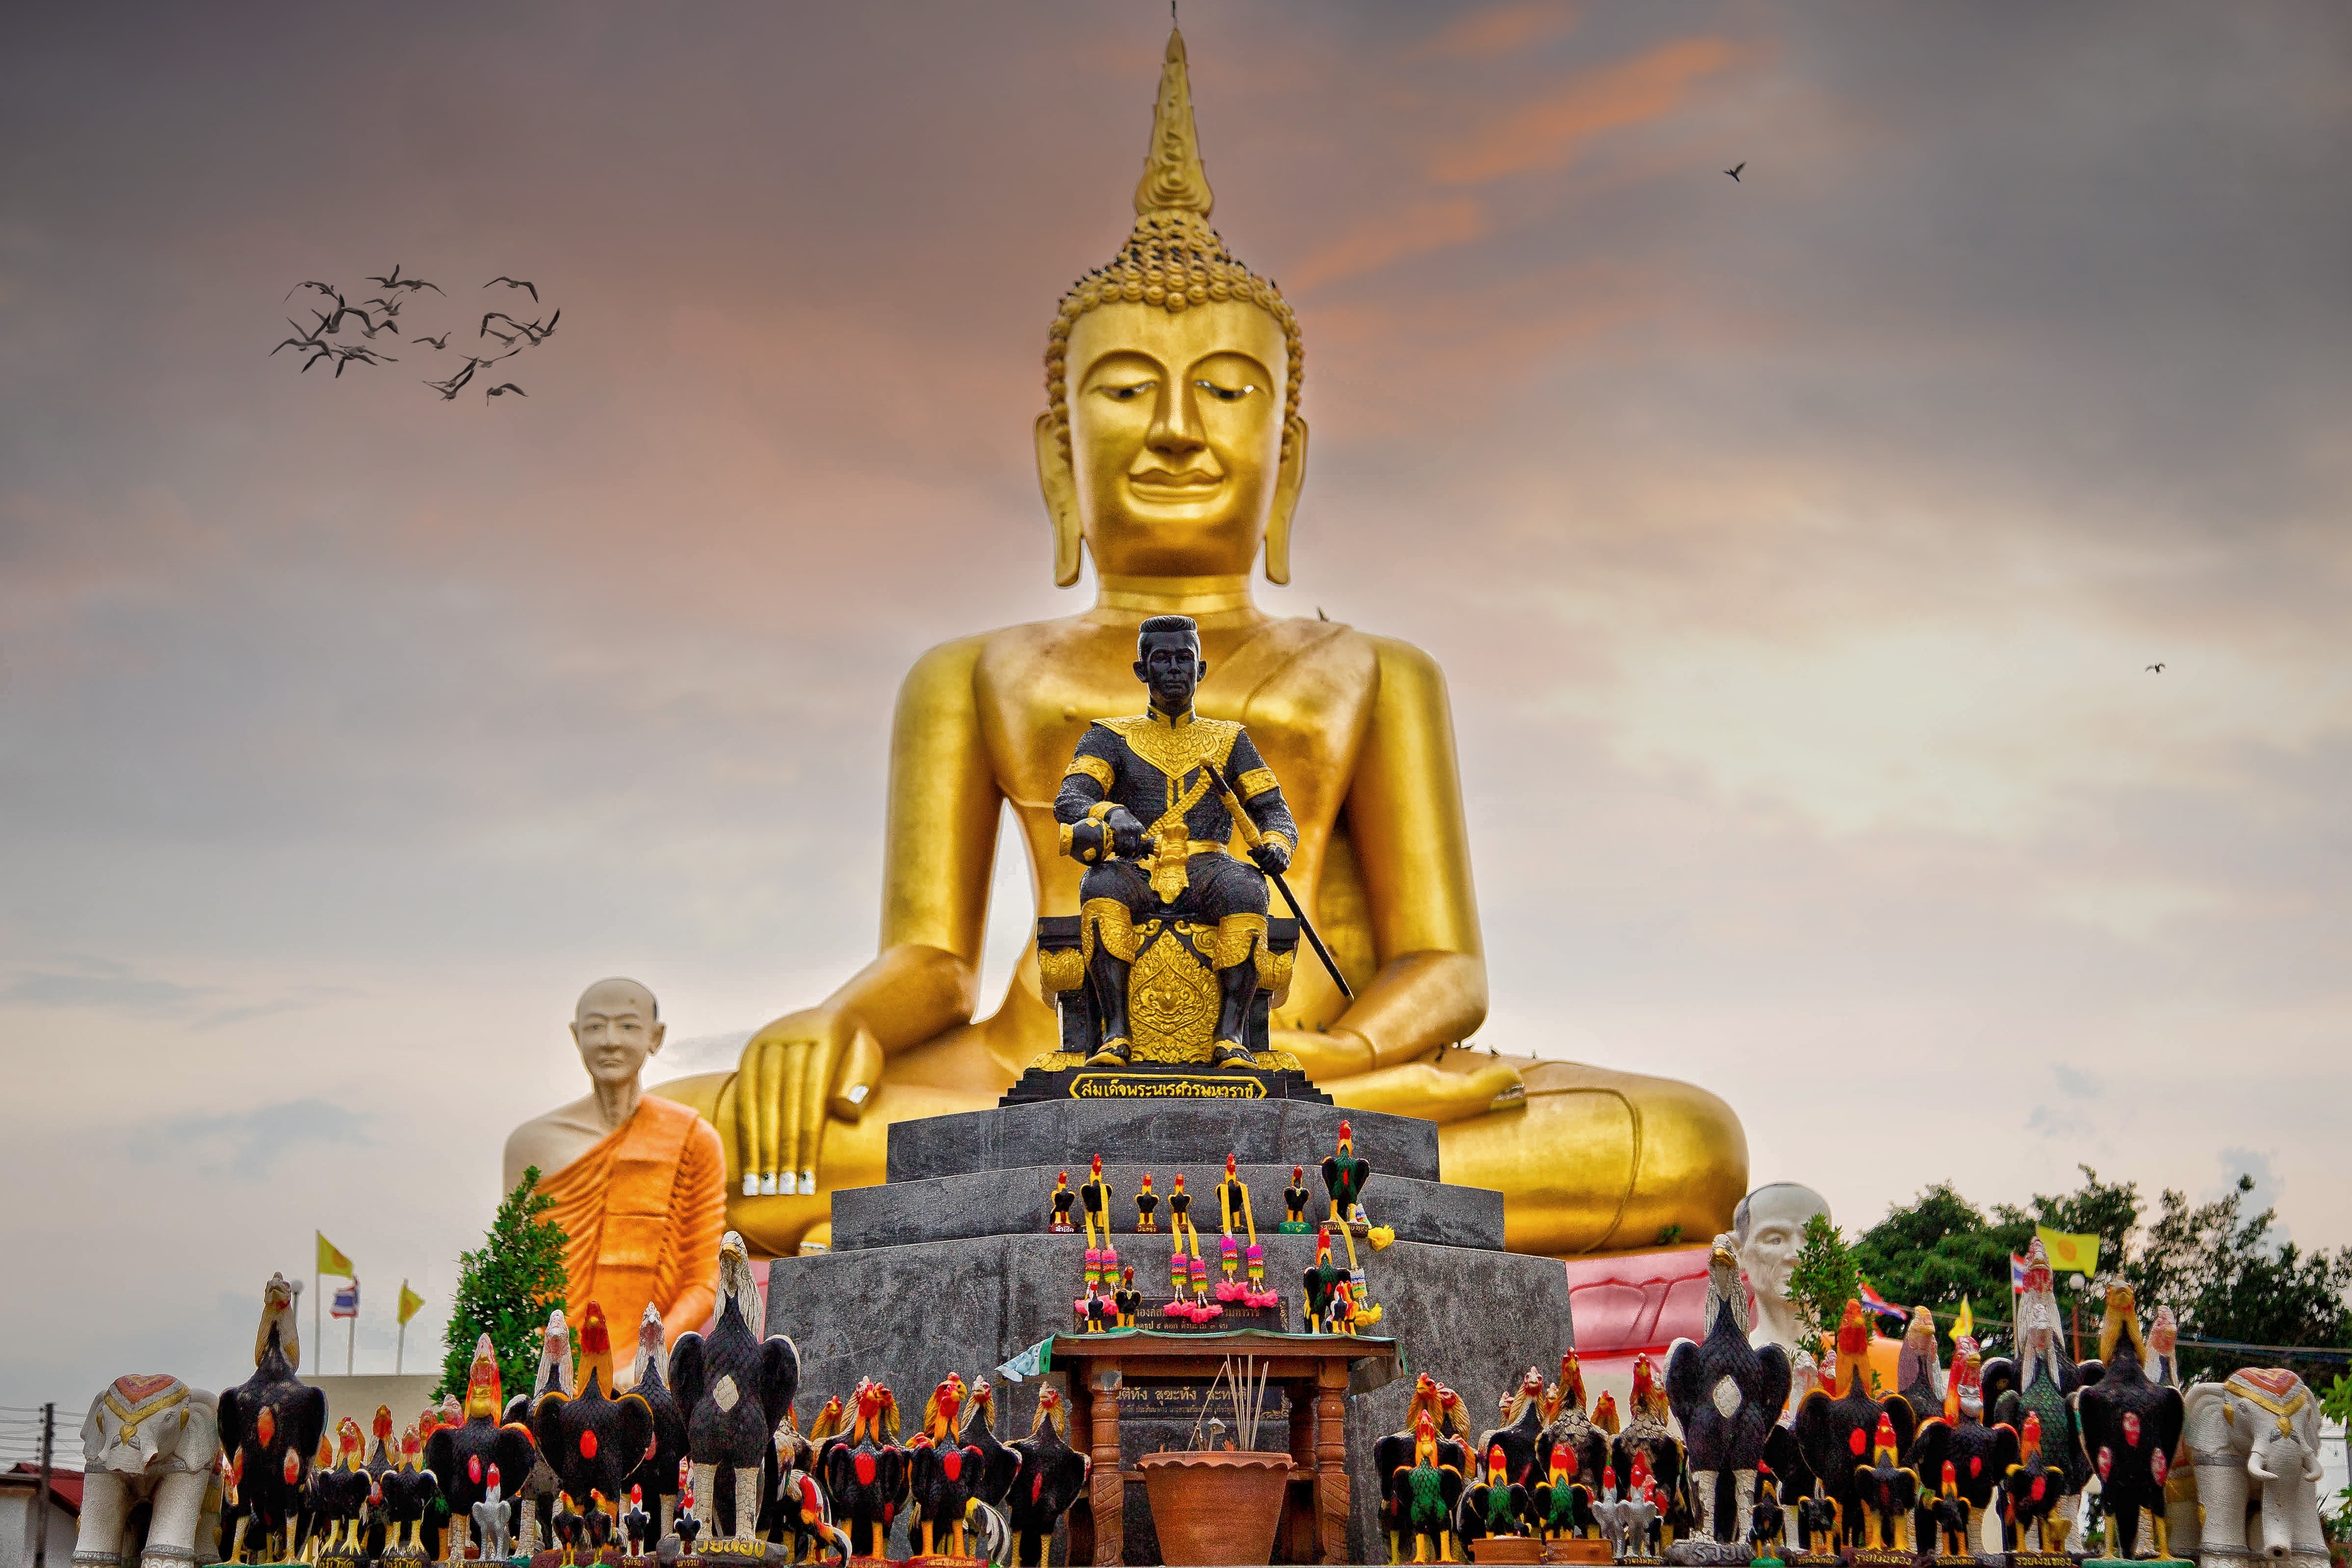
monument, statue, religion, place of worship, the, temple, wat, phitsanulok, wang, hindu temple, a canal boat, gautama buddha